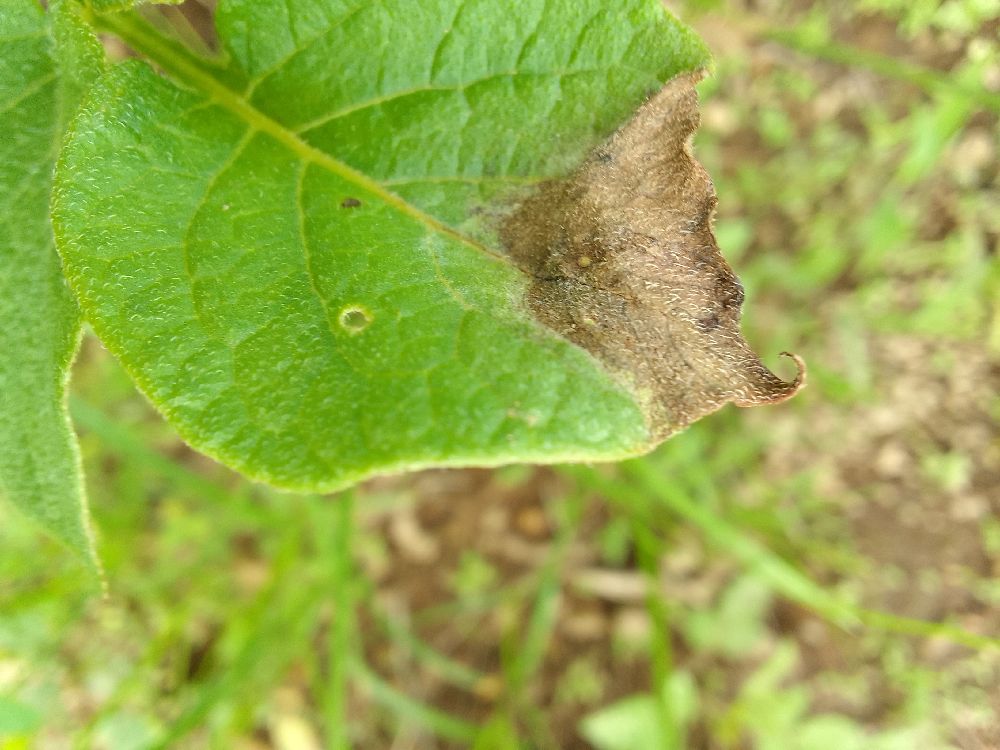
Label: Late blight